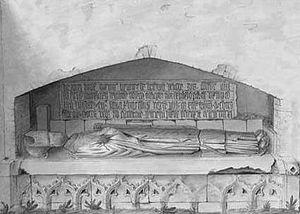
Henry de Lichton est un prélat écossais mort en décembre 1440. Évêque de Moray puis d'Aberdeen, il joue également le rôle d'ambassadeur au service du roi Jacques Iᵉʳ lors de plusieurs missions diplomatiques en Angleterre, en France et en Italie.